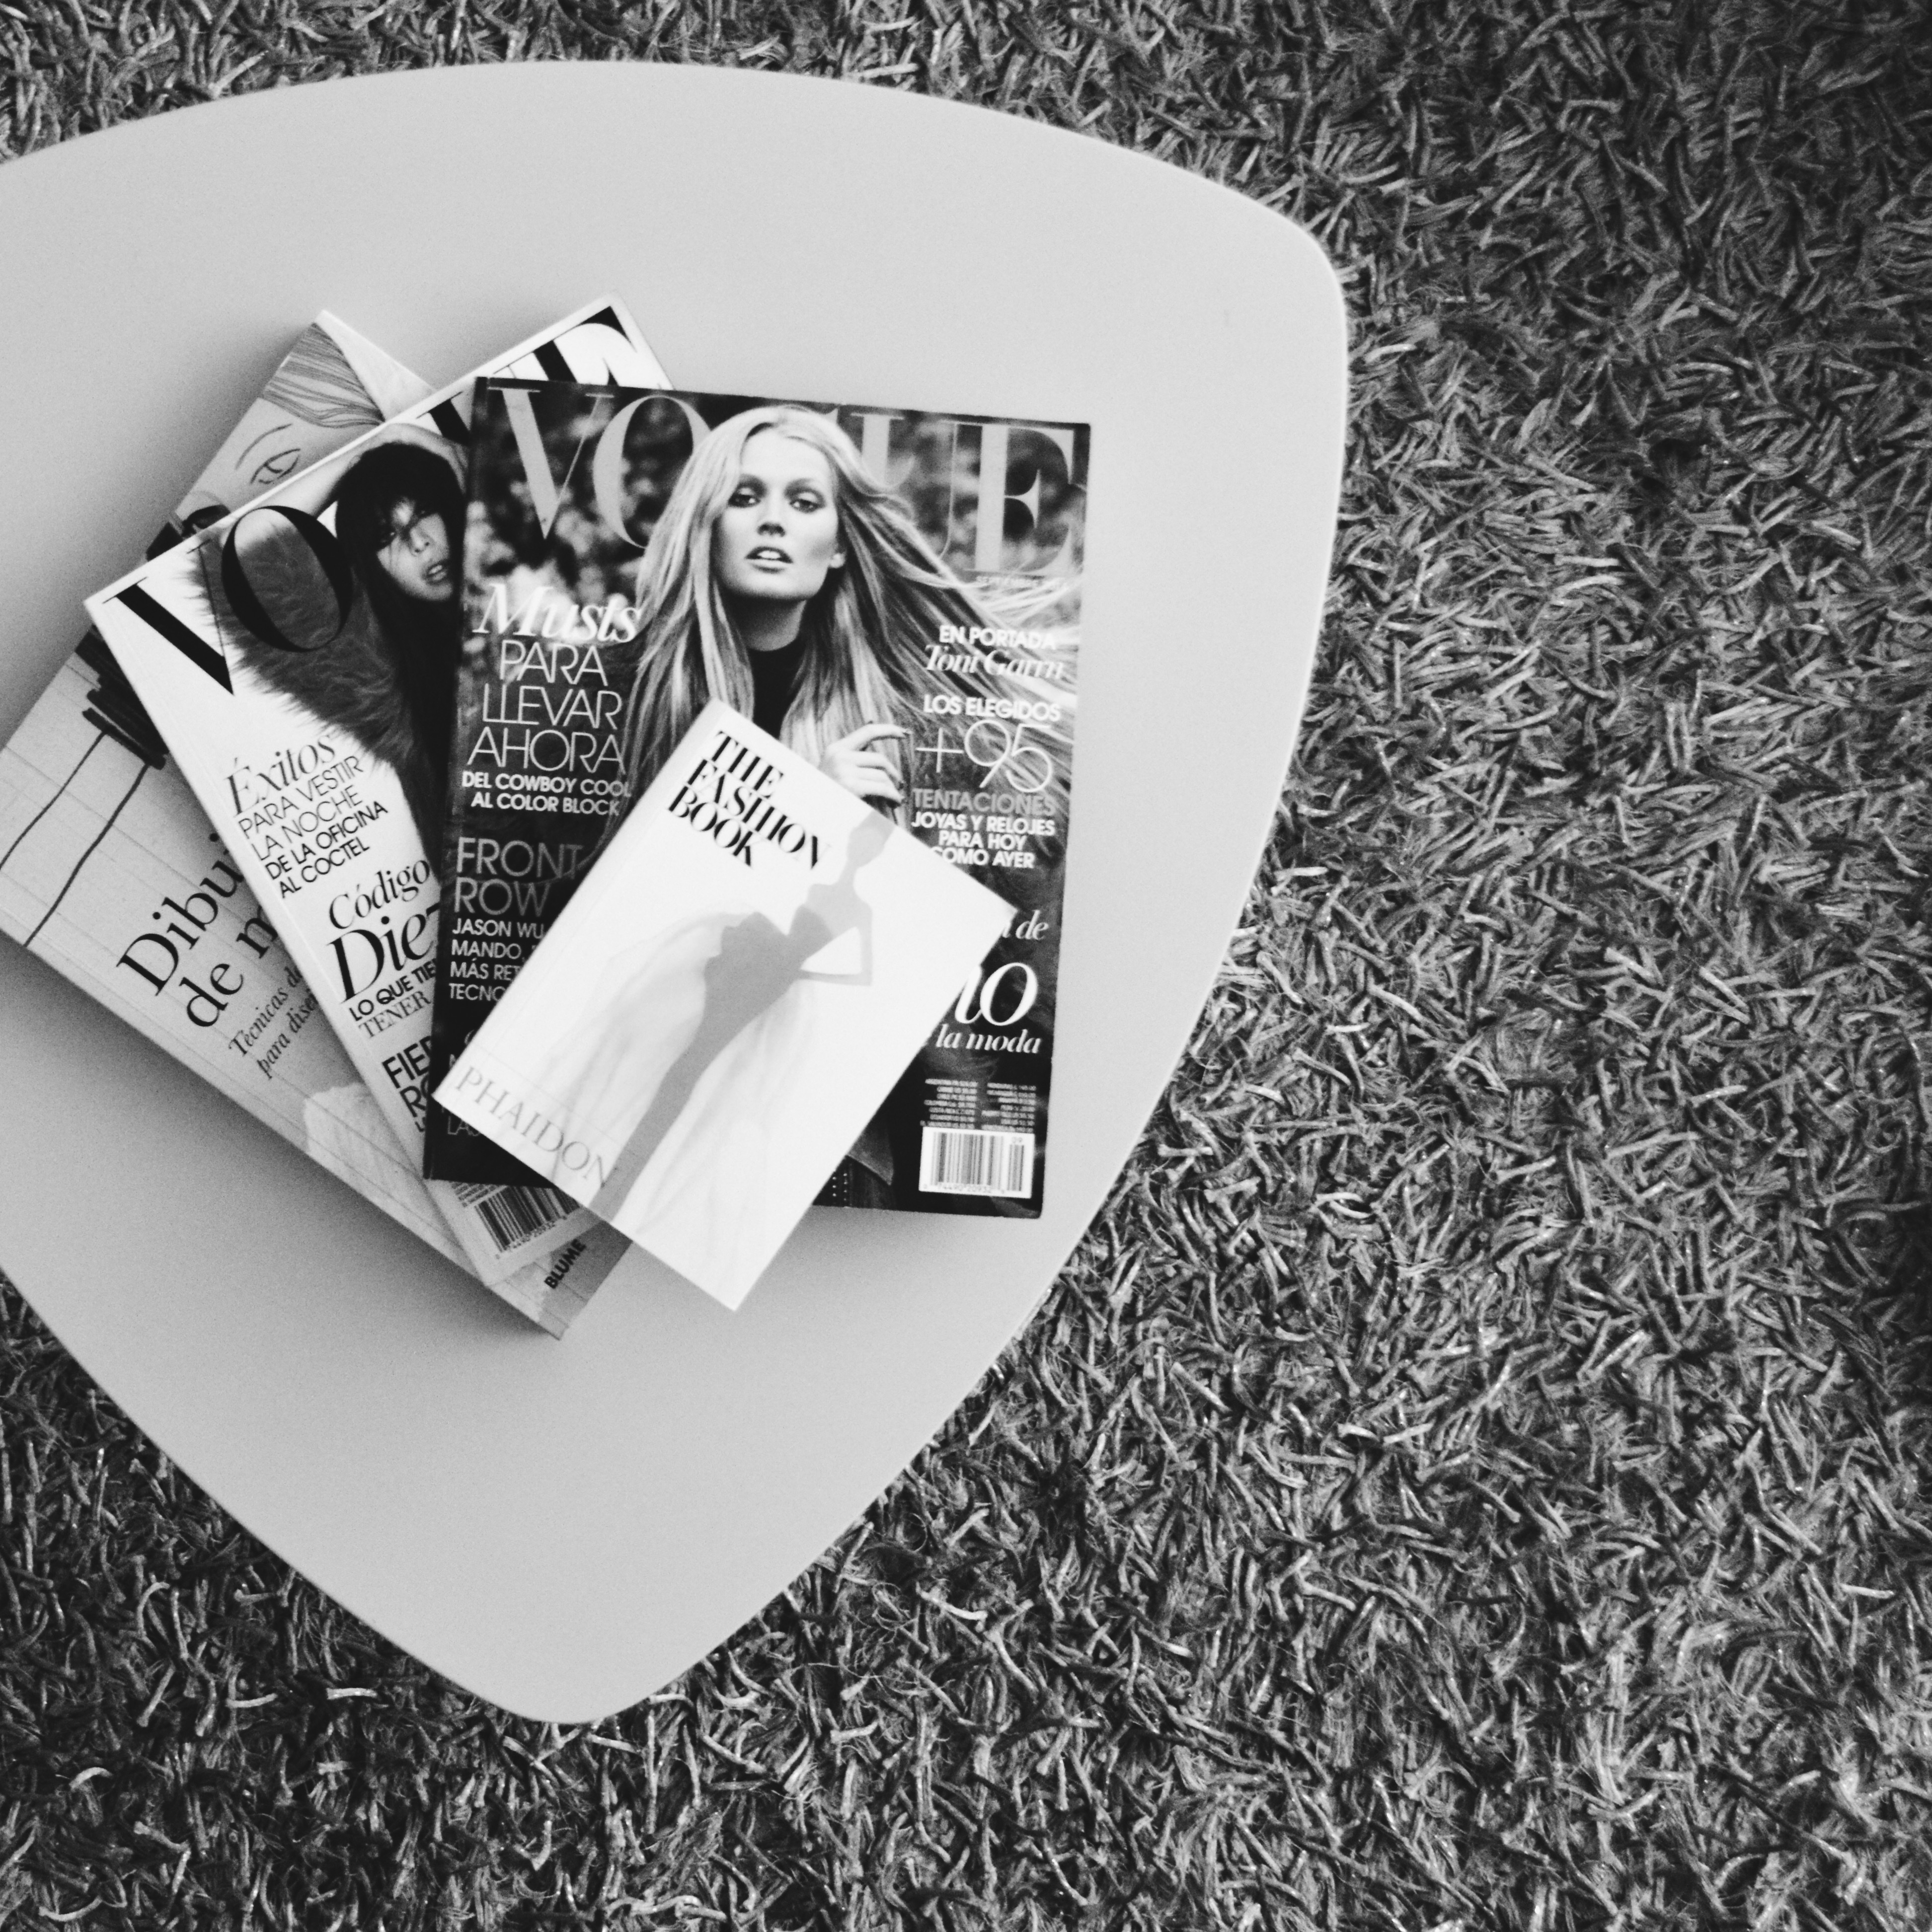
black and white, white, photography, black, monochrome, brand, sketch, drawing, illustration, photograph, shape, graphic design, monochrome photography, album cover